Bentley

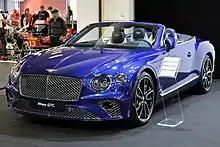
2019 Bentley Continental GTC

After acquiring the business, Volkswagen spent £500 million (about US$845 million) to modernise the Crewe factory and increase production capacity.